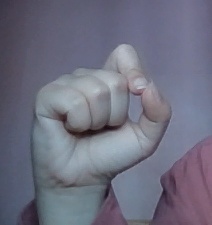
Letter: fa